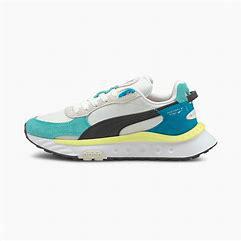
Brand: Puma
Model: Wild Rider